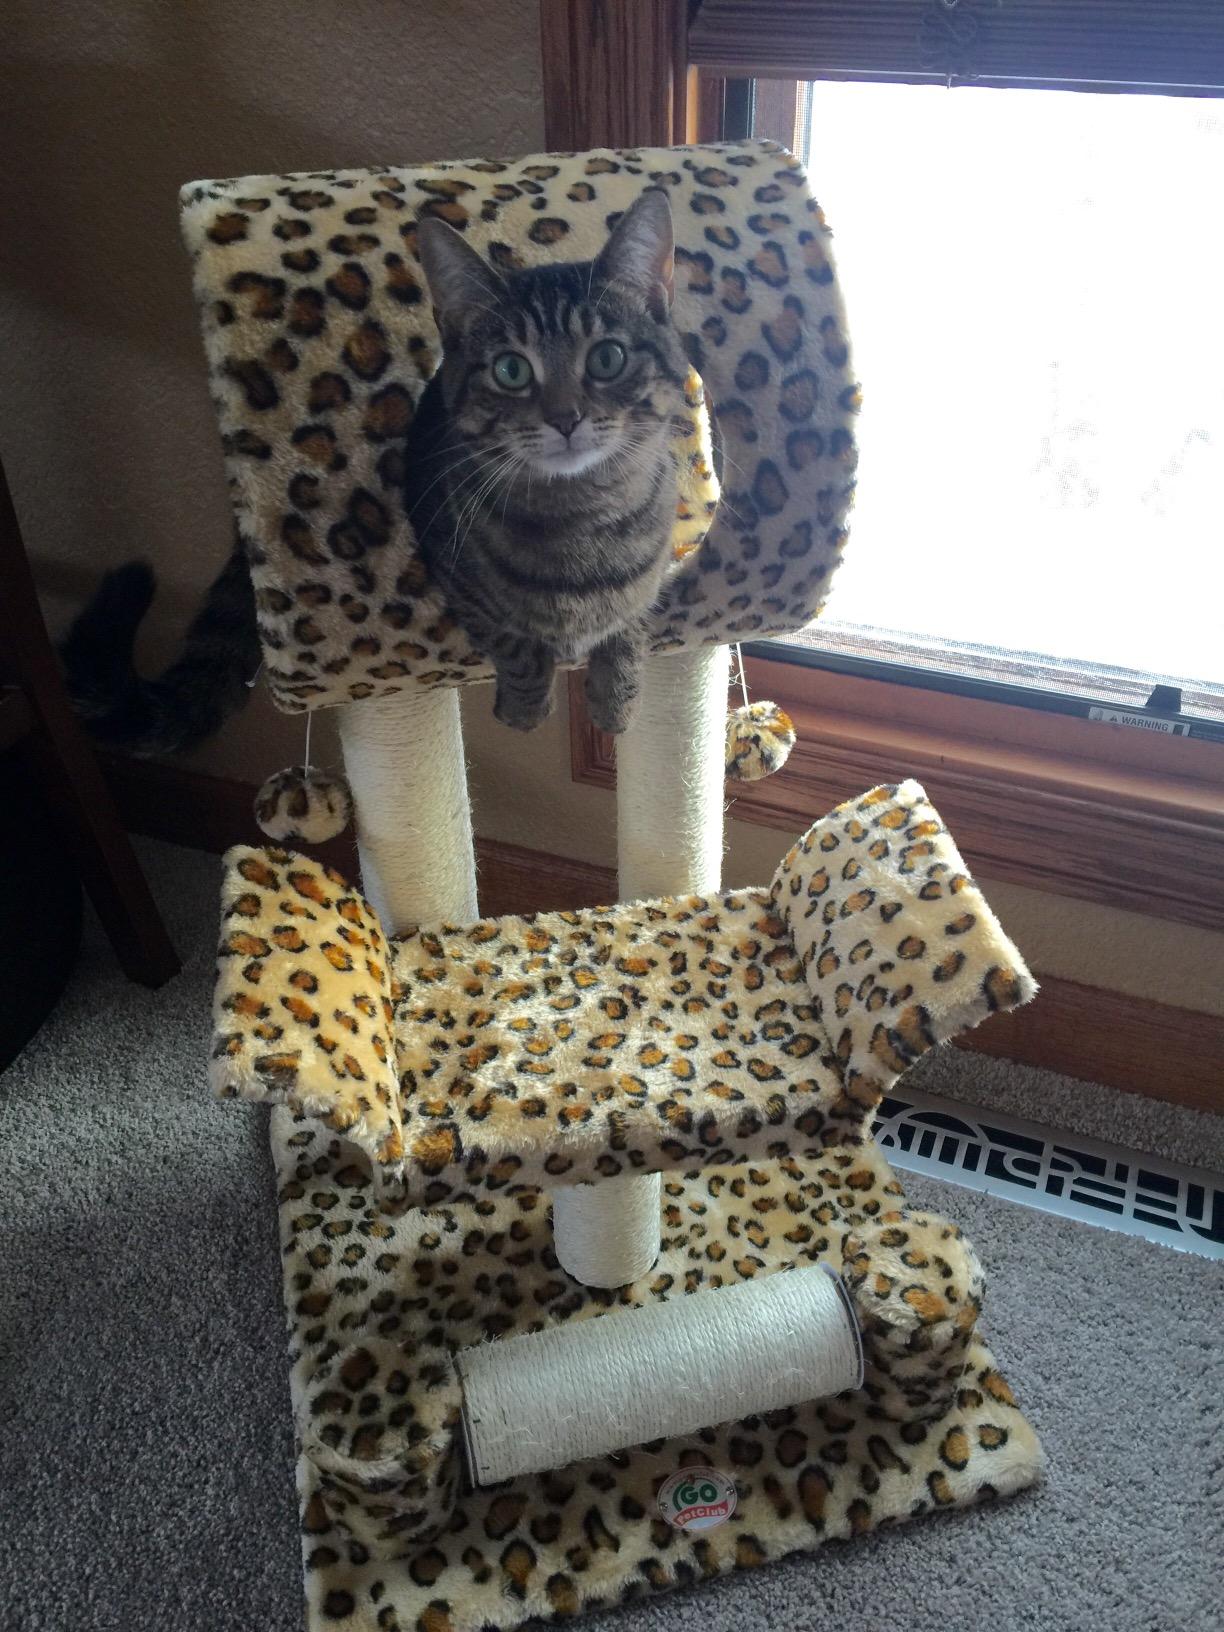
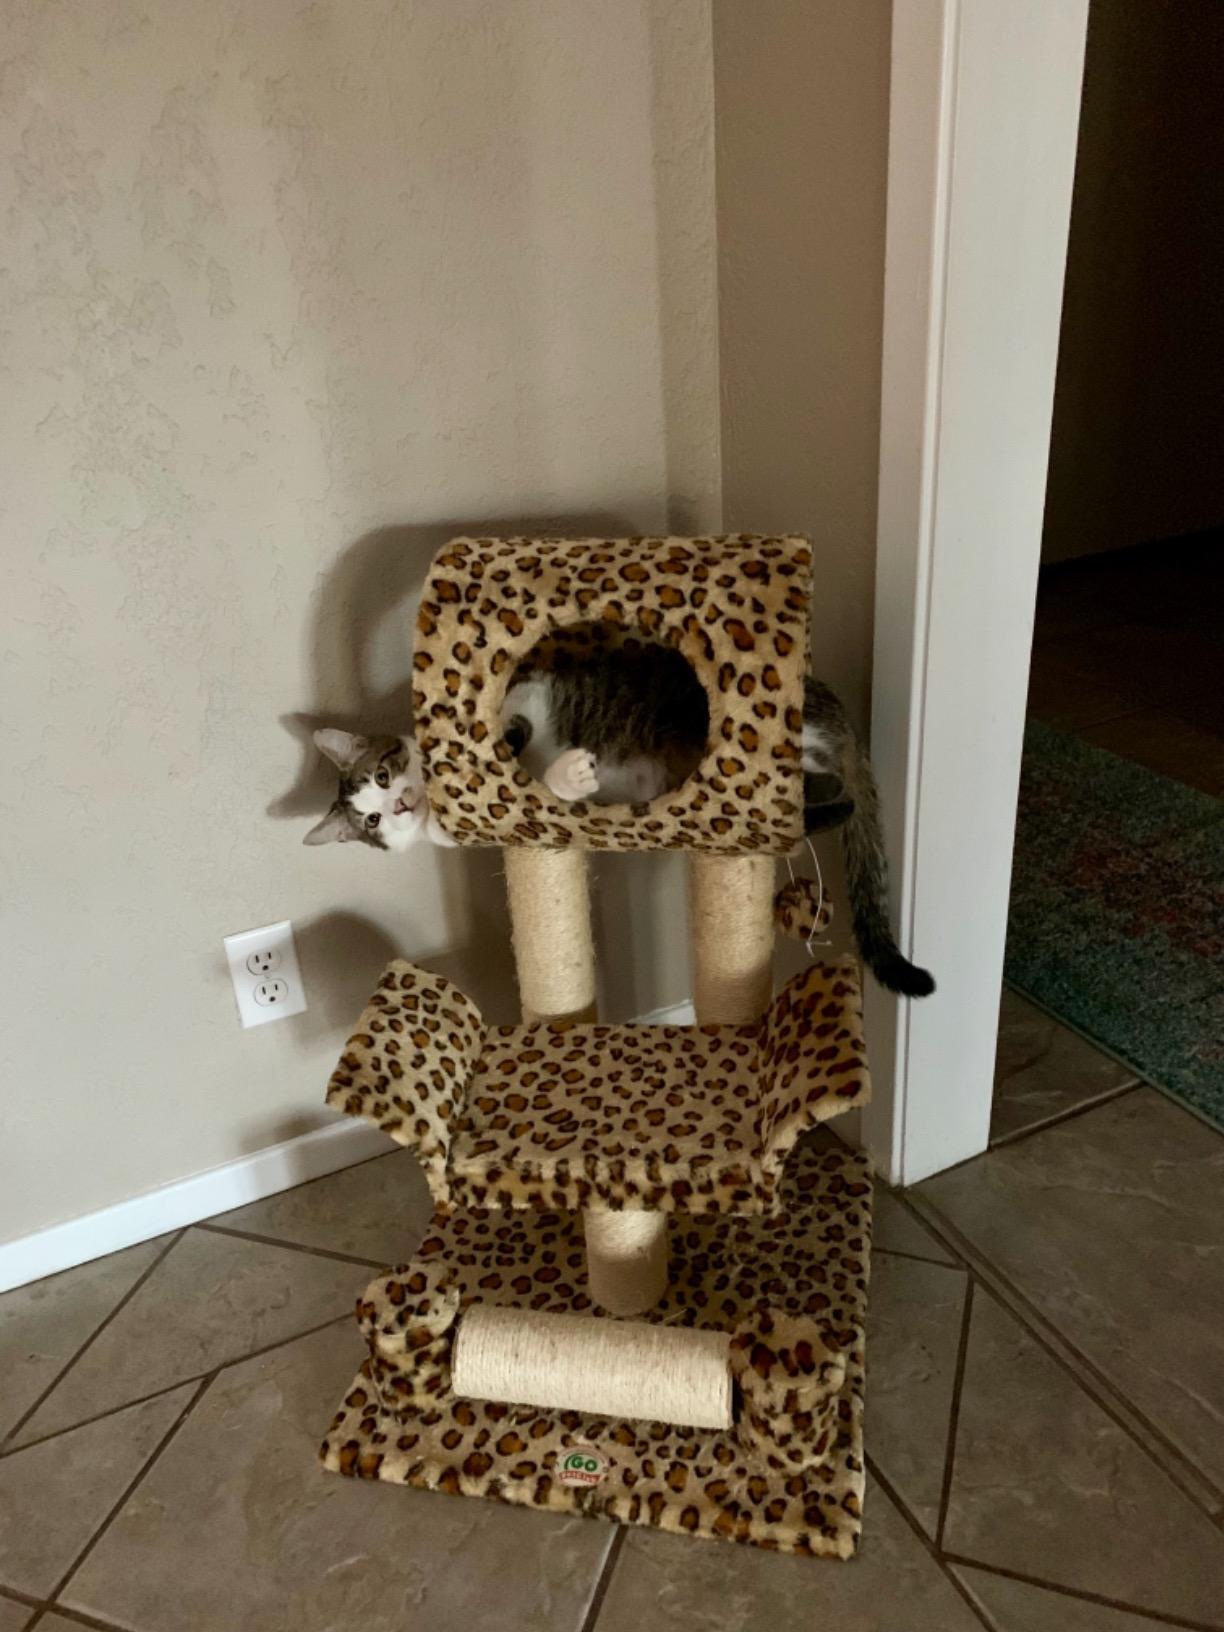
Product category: items_cat tree
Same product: yes